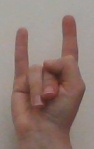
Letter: la